Albert Mohler

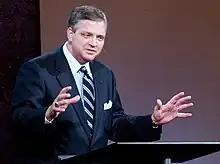
Mohler in 2006

Richard Albert Mohler Jr. (born October 19, 1959) is an American evangelical theologian, the ninth president of The Southern Baptist Theological Seminary in Louisville, Kentucky, and host of the podcast "The Briefing", where he gives a daily analysis of news and events from a Christian worldview.